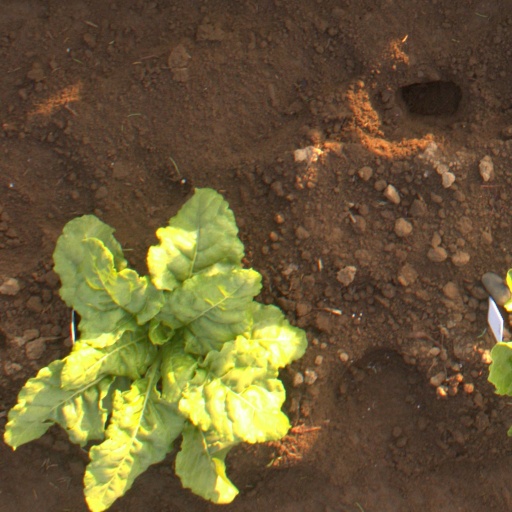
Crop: sugar beet